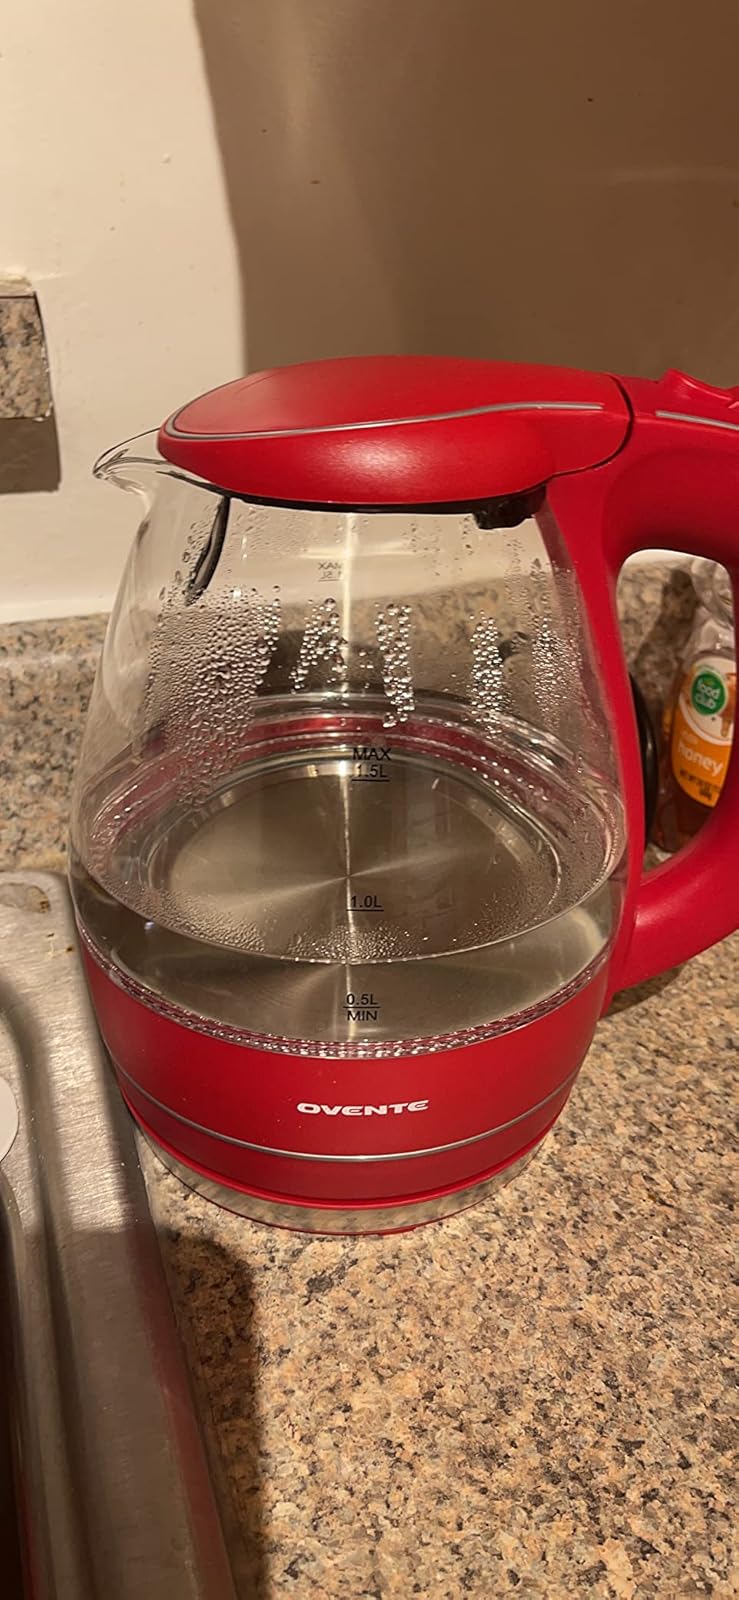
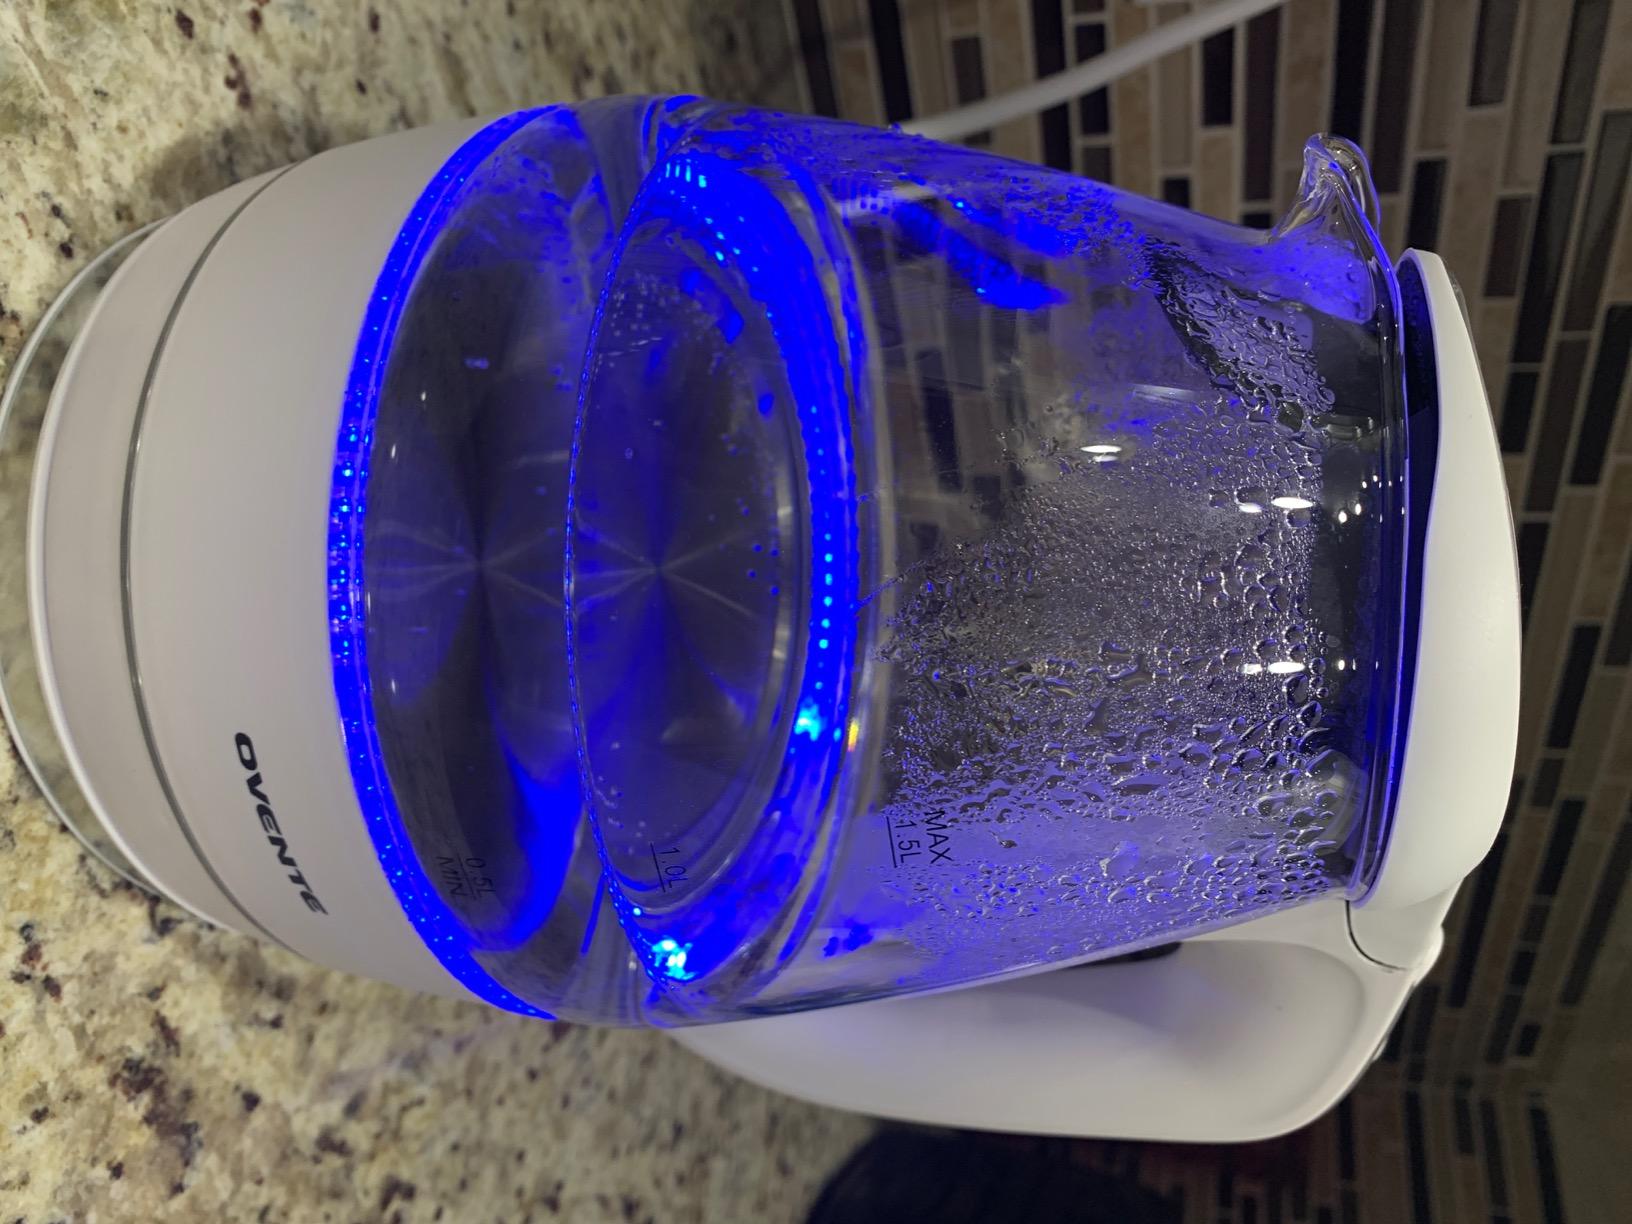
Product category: items_kettle
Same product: no